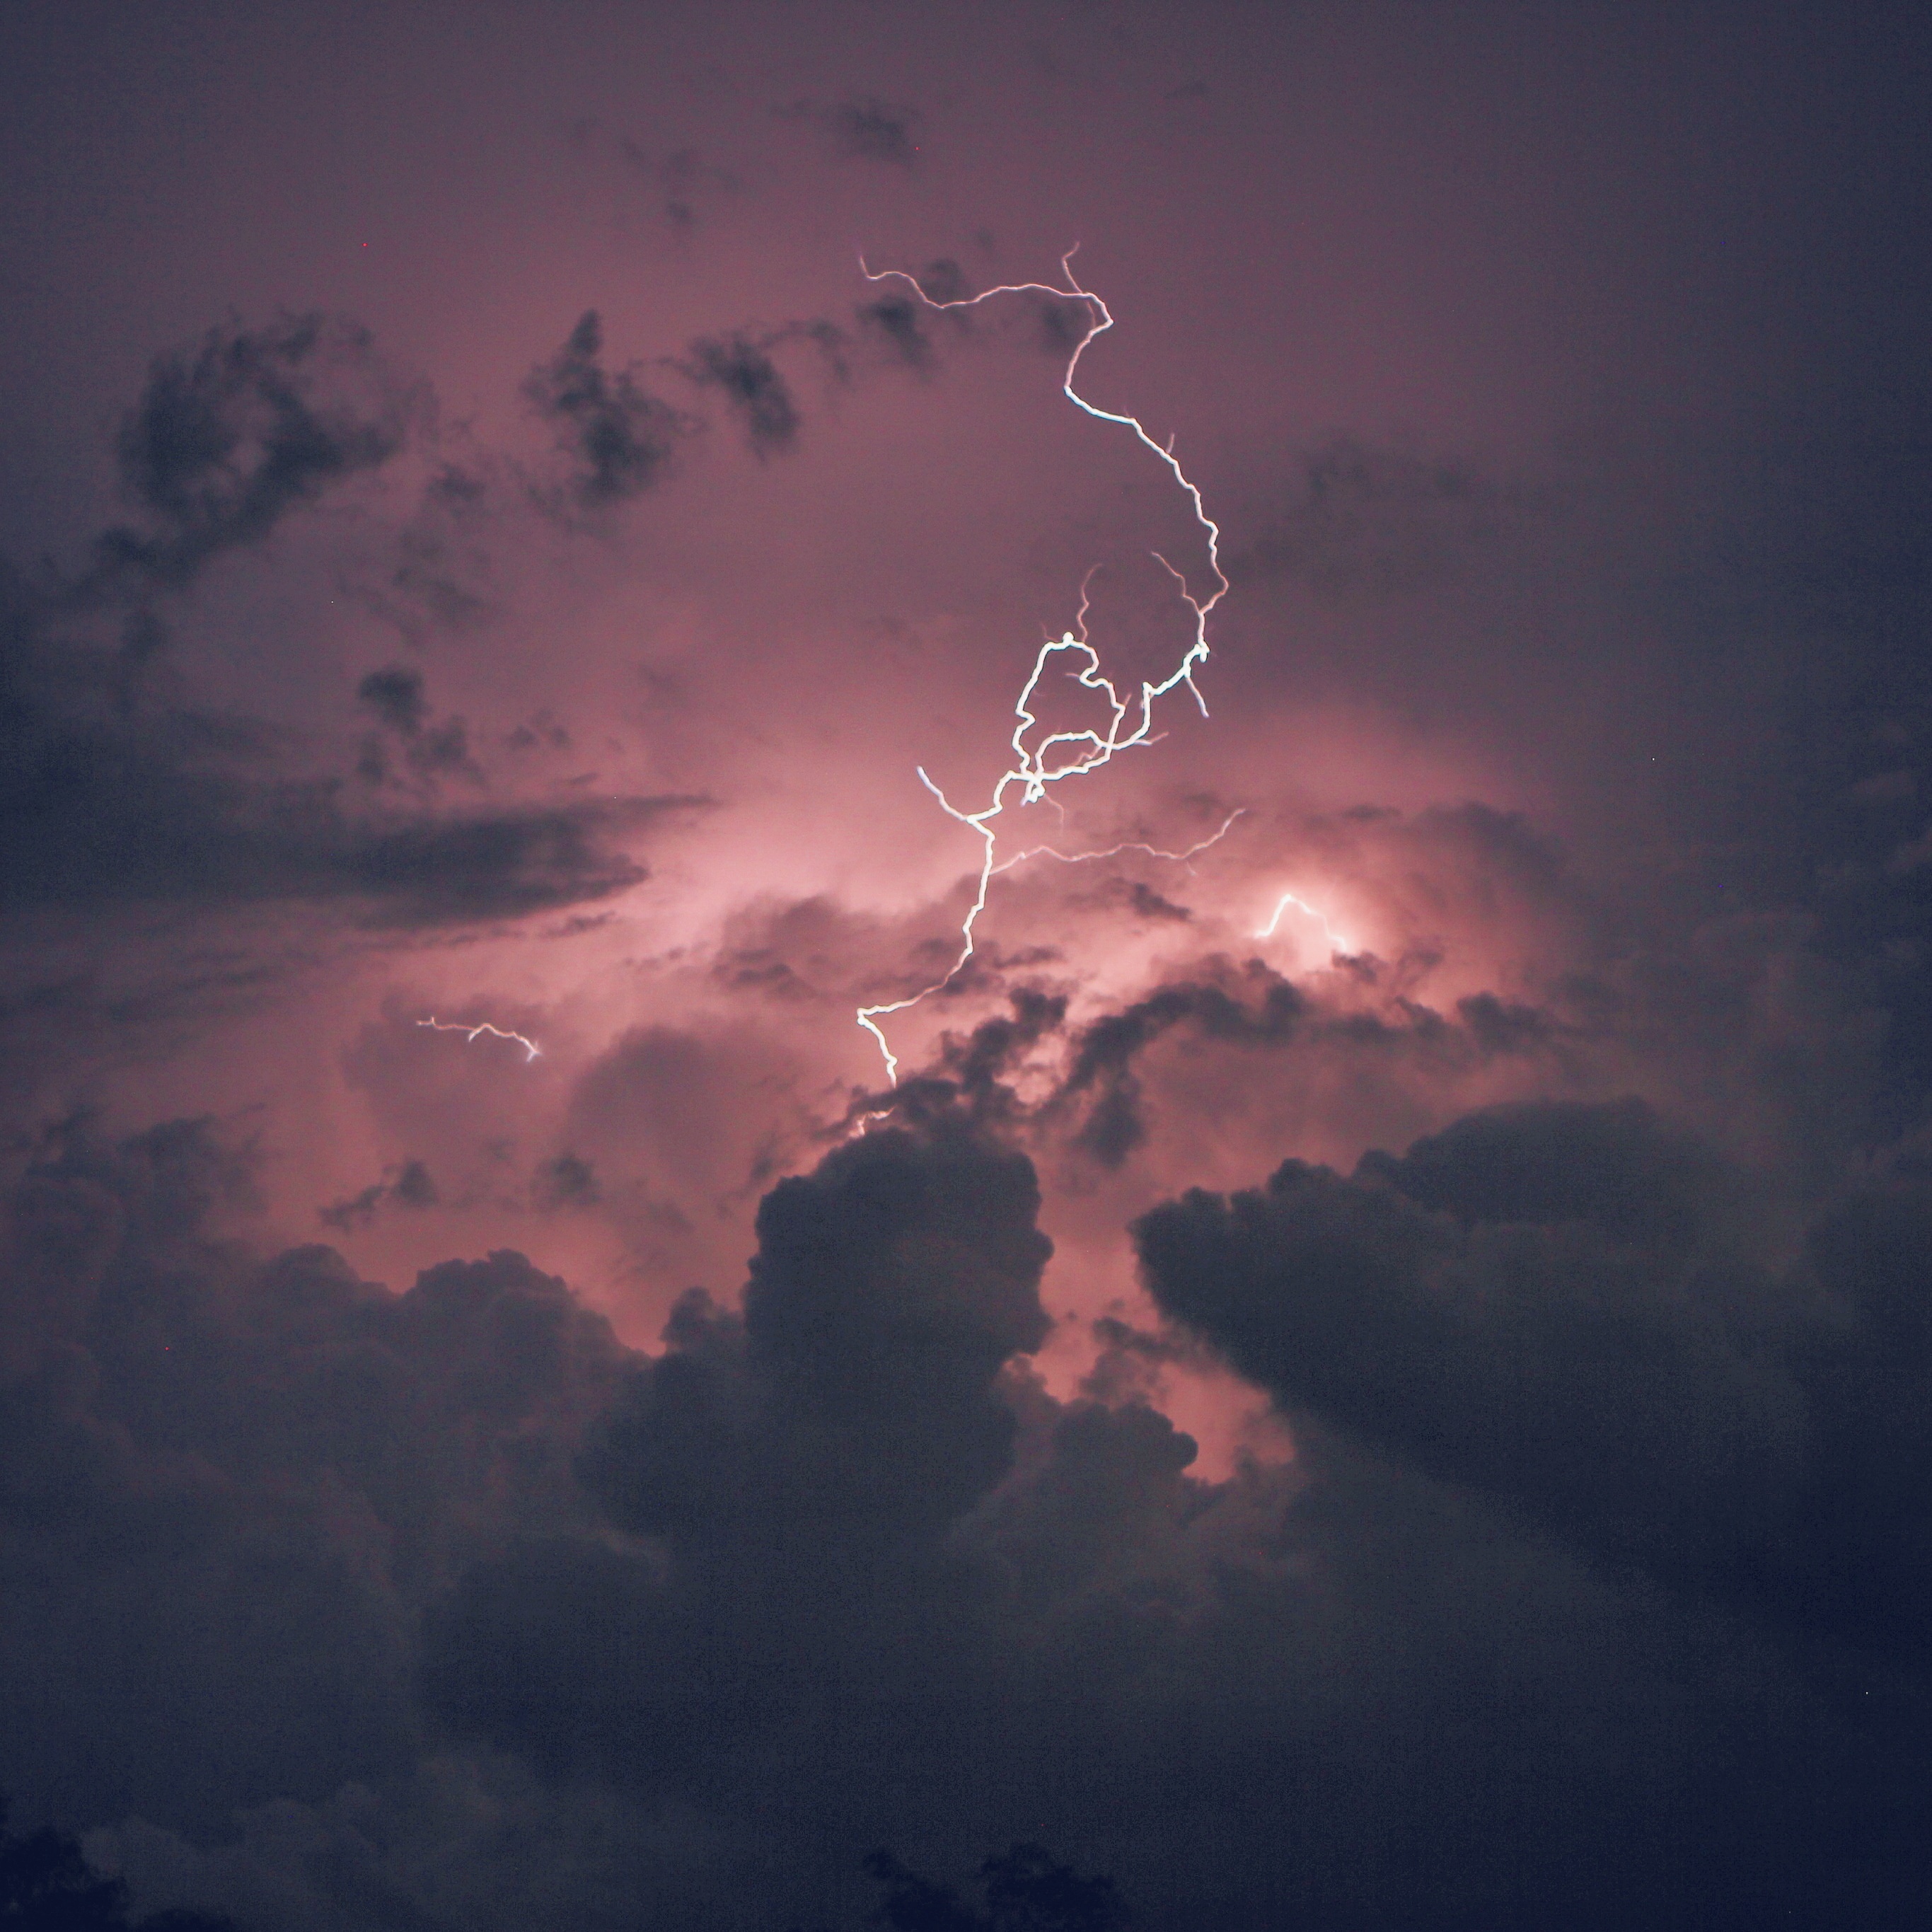
cloud, sky, purple, atmosphere, weather, storm, cumulus, darkness, lightning, thunder, clouds, thunderstorm, meteorological phenomenon